Rama Vij

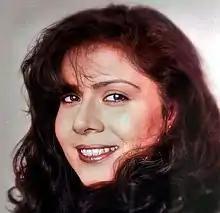
Rama Vij, Indian actress

Rama Vij is an Indian actress who works in Punjabi and Hindi movies and TV serials.